James Lane Allen

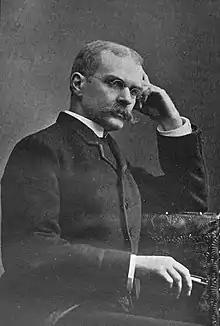
Photo of Allen (c. 1894)

Allen died "from insomnia" in 1925, and is buried in Lexington Cemetery. At the northern edge of Gratz Park in Lexington is the "Fountain of Youth", built in memory of Allen using proceeds willed to the city by him.